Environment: real
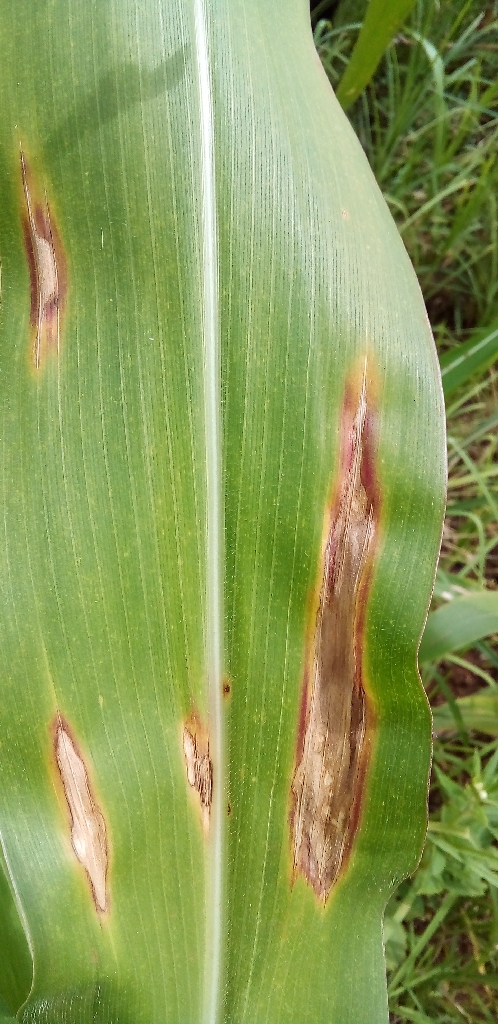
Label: northern_corn_leaf_blight